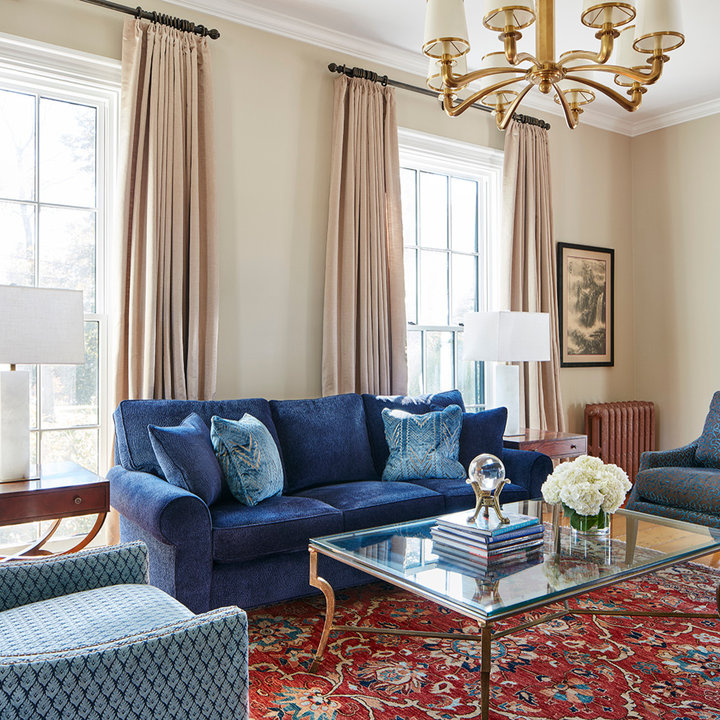
Style: ArtDeco